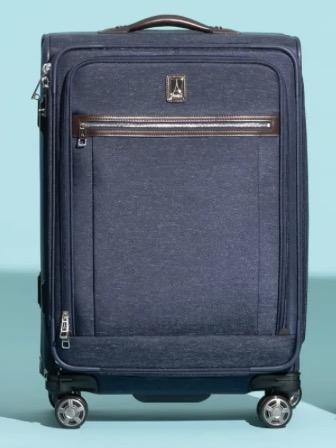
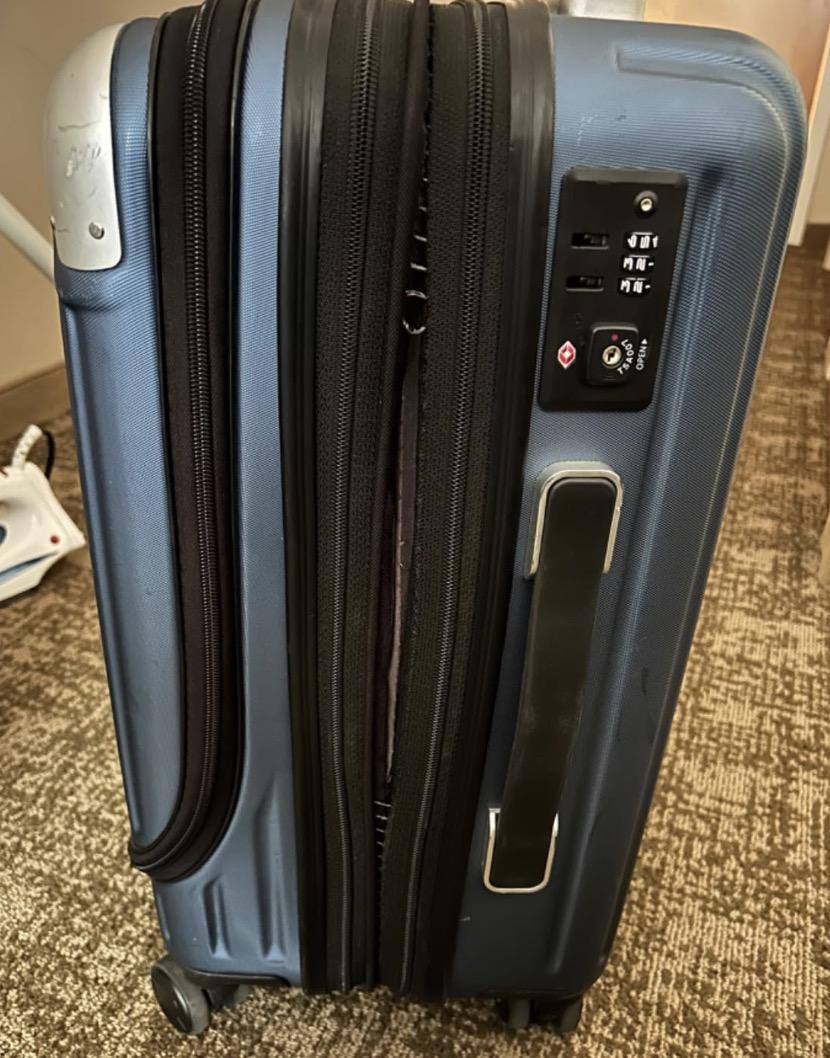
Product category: items_tea
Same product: no